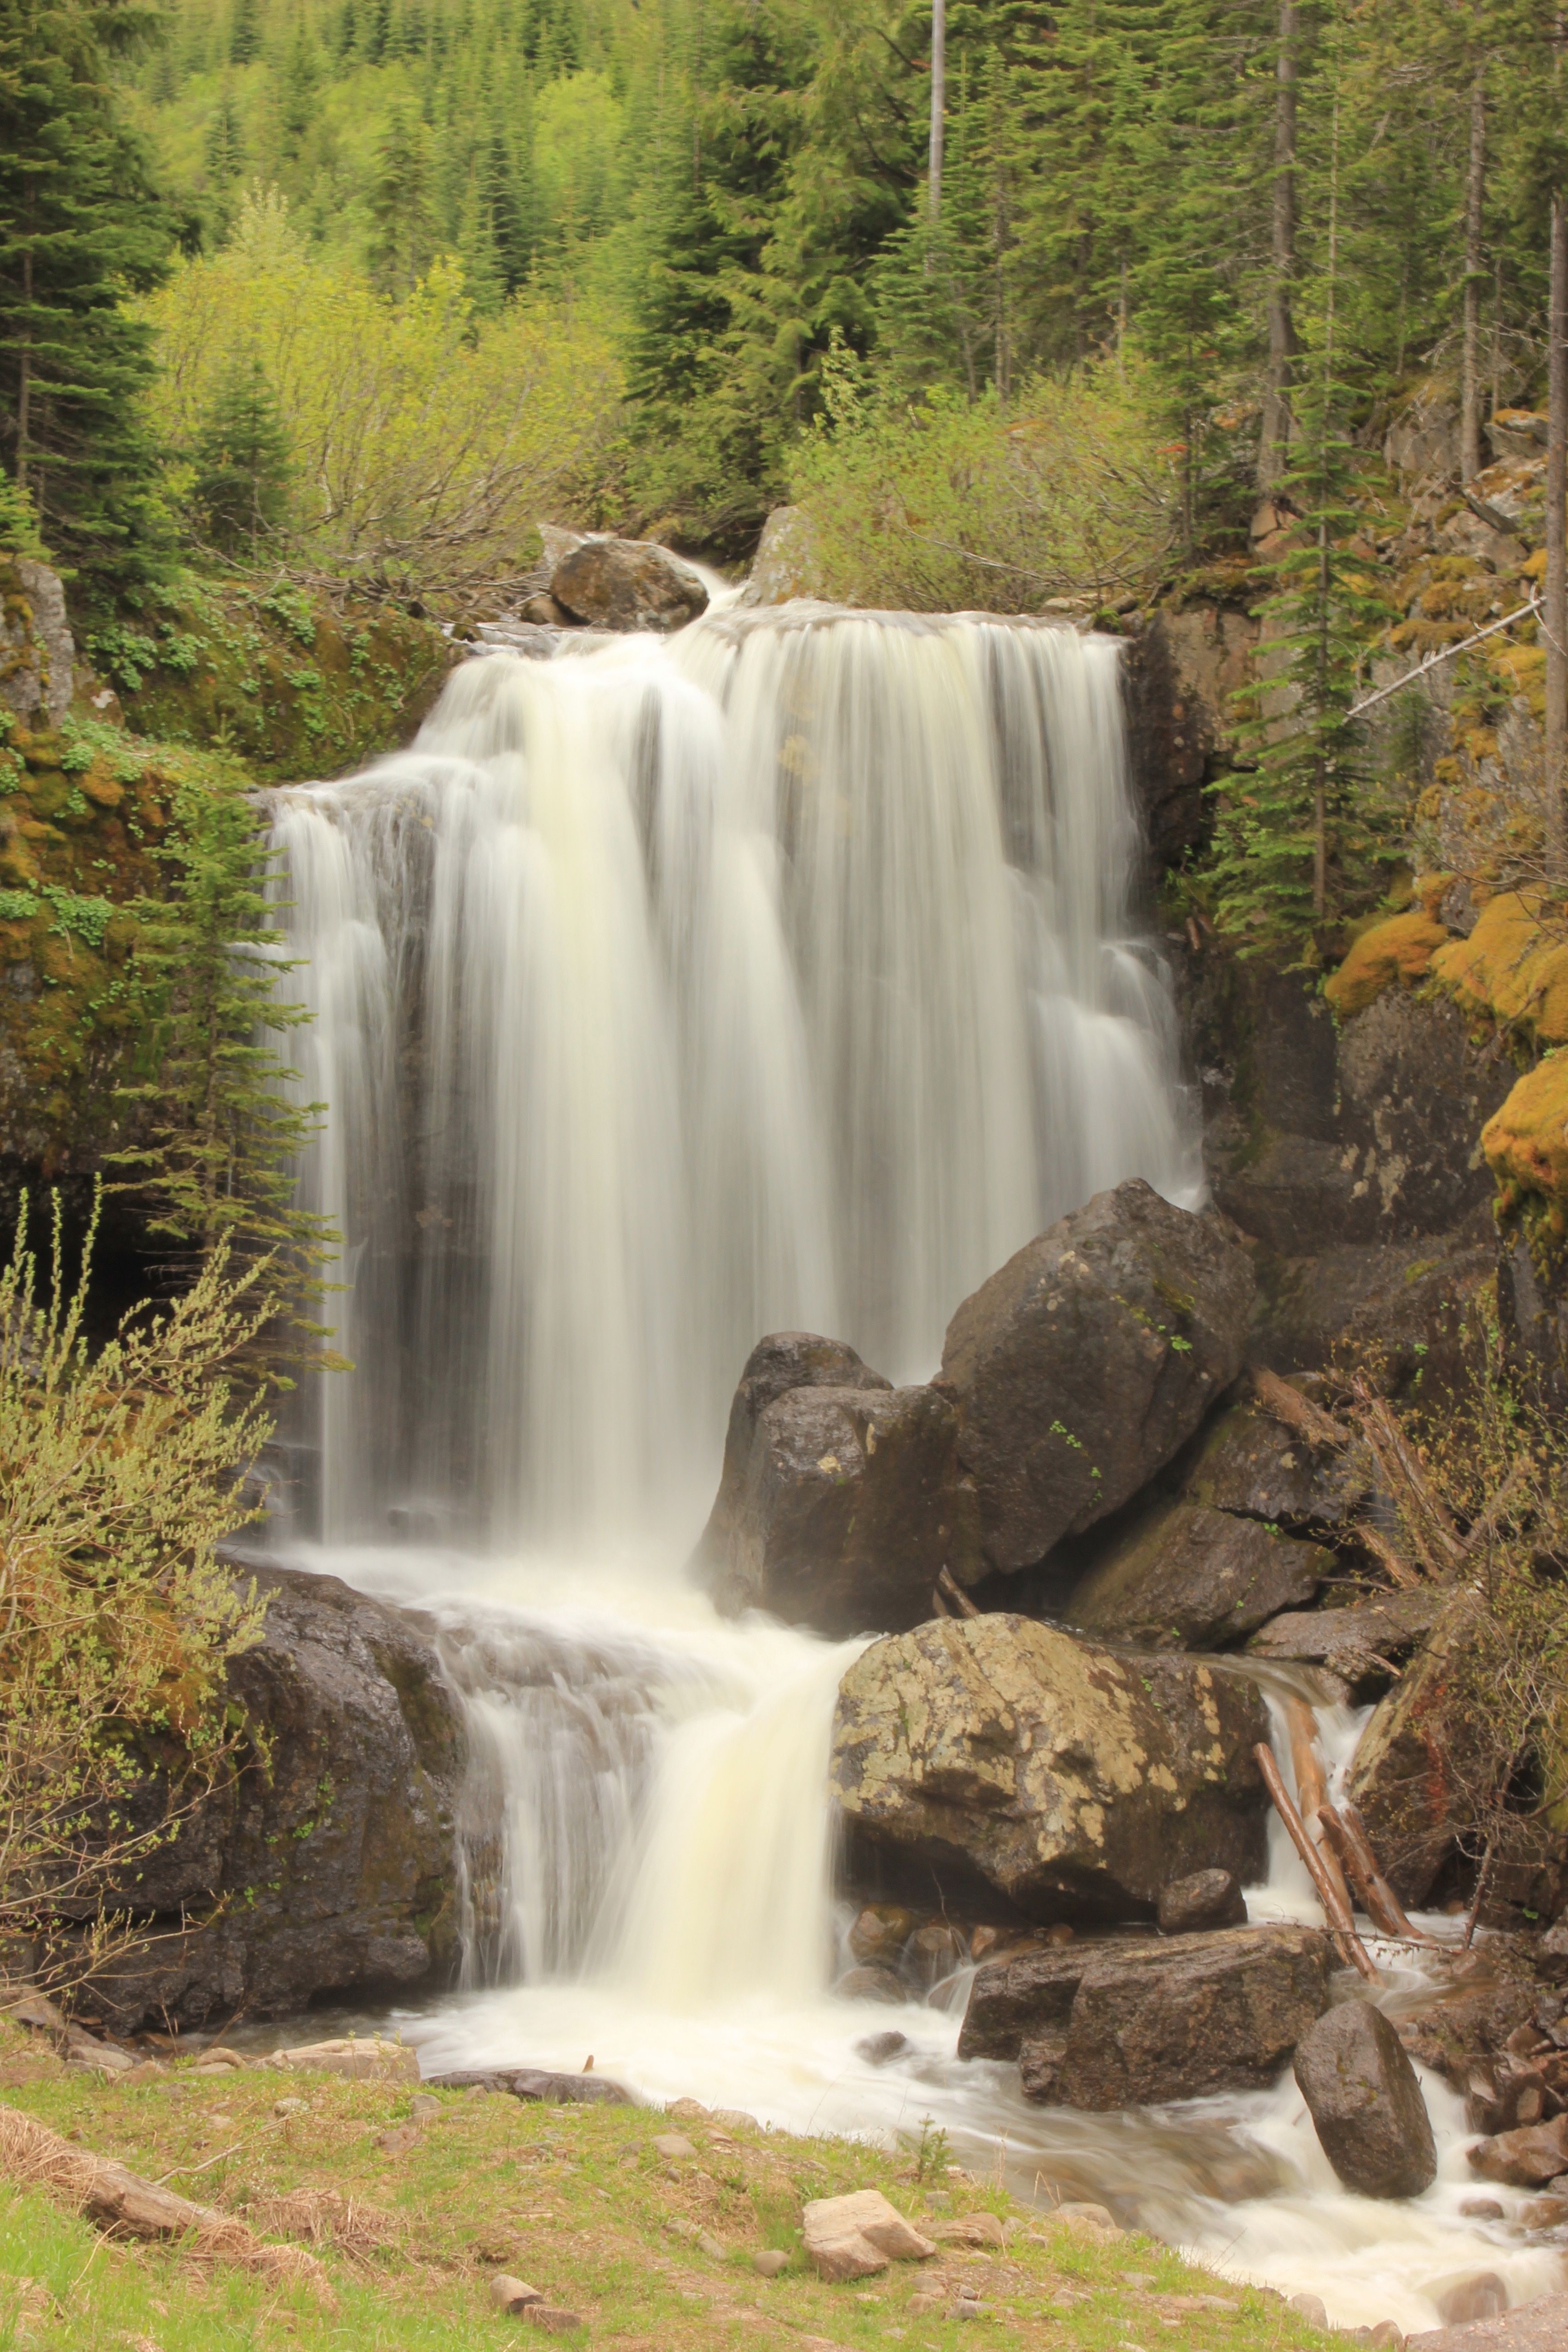
landscape, water, nature, waterfall, mountain, river, summer, stream, green, flowing, scenic, autumn, body of water, rocks, wasserfall, water feature, watercourse